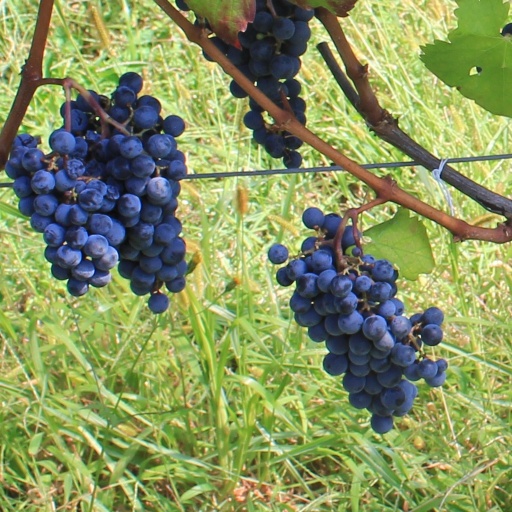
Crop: grape